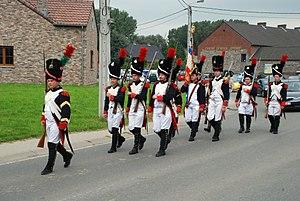
Belgique - Province de Namur - Sombreffe - Ligny - Centre général Gérard - Figurants du 1er régiment de la Garde Impériale quittant le Centre
La bataille de Ligny, également appelée bataille de Fleurus, opposa l'armée prussienne menée par le maréchal Blücher à une partie de l'armée française commandée par Napoléon Iᵉʳ. Elle se déroula le 16 juin 1815, soit deux jours avant la bataille de Waterloo. Ligny fut la dernière victoire de Napoléon. Mais elle fut moins importante et décisive que ne le crut Napoléon, car, après un combat d'une grande férocité et de nombreuses pertes dans les deux camps, les Prussiens — enfoncés en leur centre — réussirent leur repli sur les ailes, sans être poursuivis la nuit venue par les troupes napoléoniennes. En outre, les Prussiens n'avaient engagé que trois corps d'armée sur quatre, le dernier étant alors stationné à Liège. C'est ce corps qui combattra le plus tôt et le plus lourdement à Waterloo.
Le Centre général Gérard est une ancienne ferme transformée en musée napoléonien, sur le site de la bataille de Ligny, dernière victoire de Napoléon, deux jours avant sa défaite à la bataille de Waterloo.